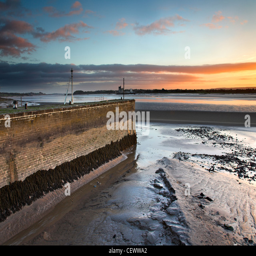
the north mole stretching out into river .